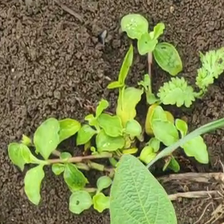
Weed species: Kena_(Commplina_benghalensio)